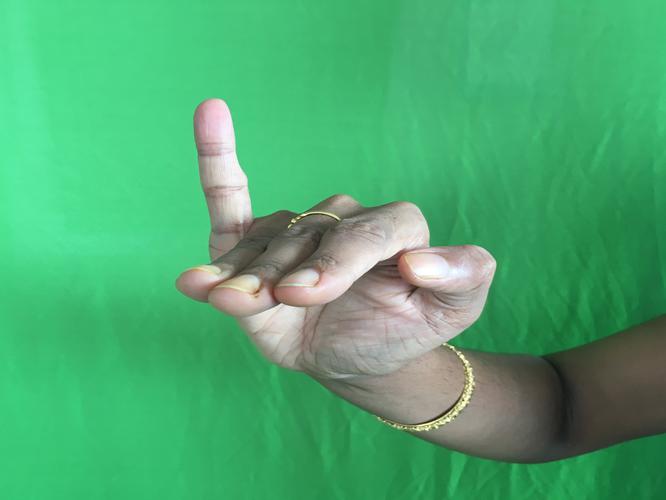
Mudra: Hamsapaksha
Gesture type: double_hand